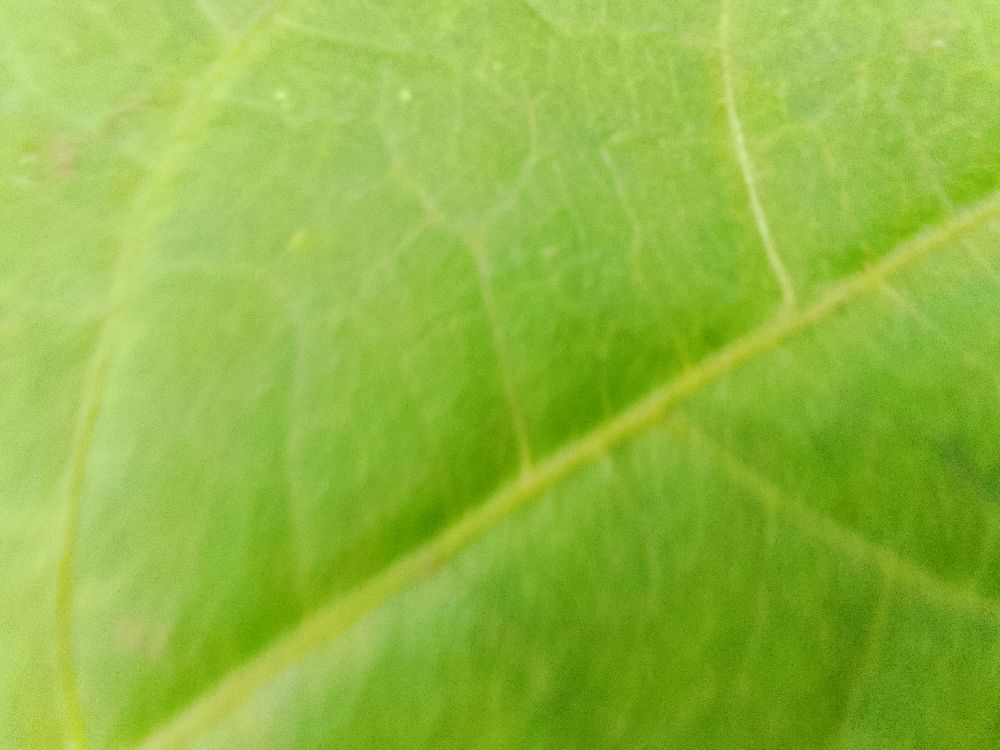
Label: healthy